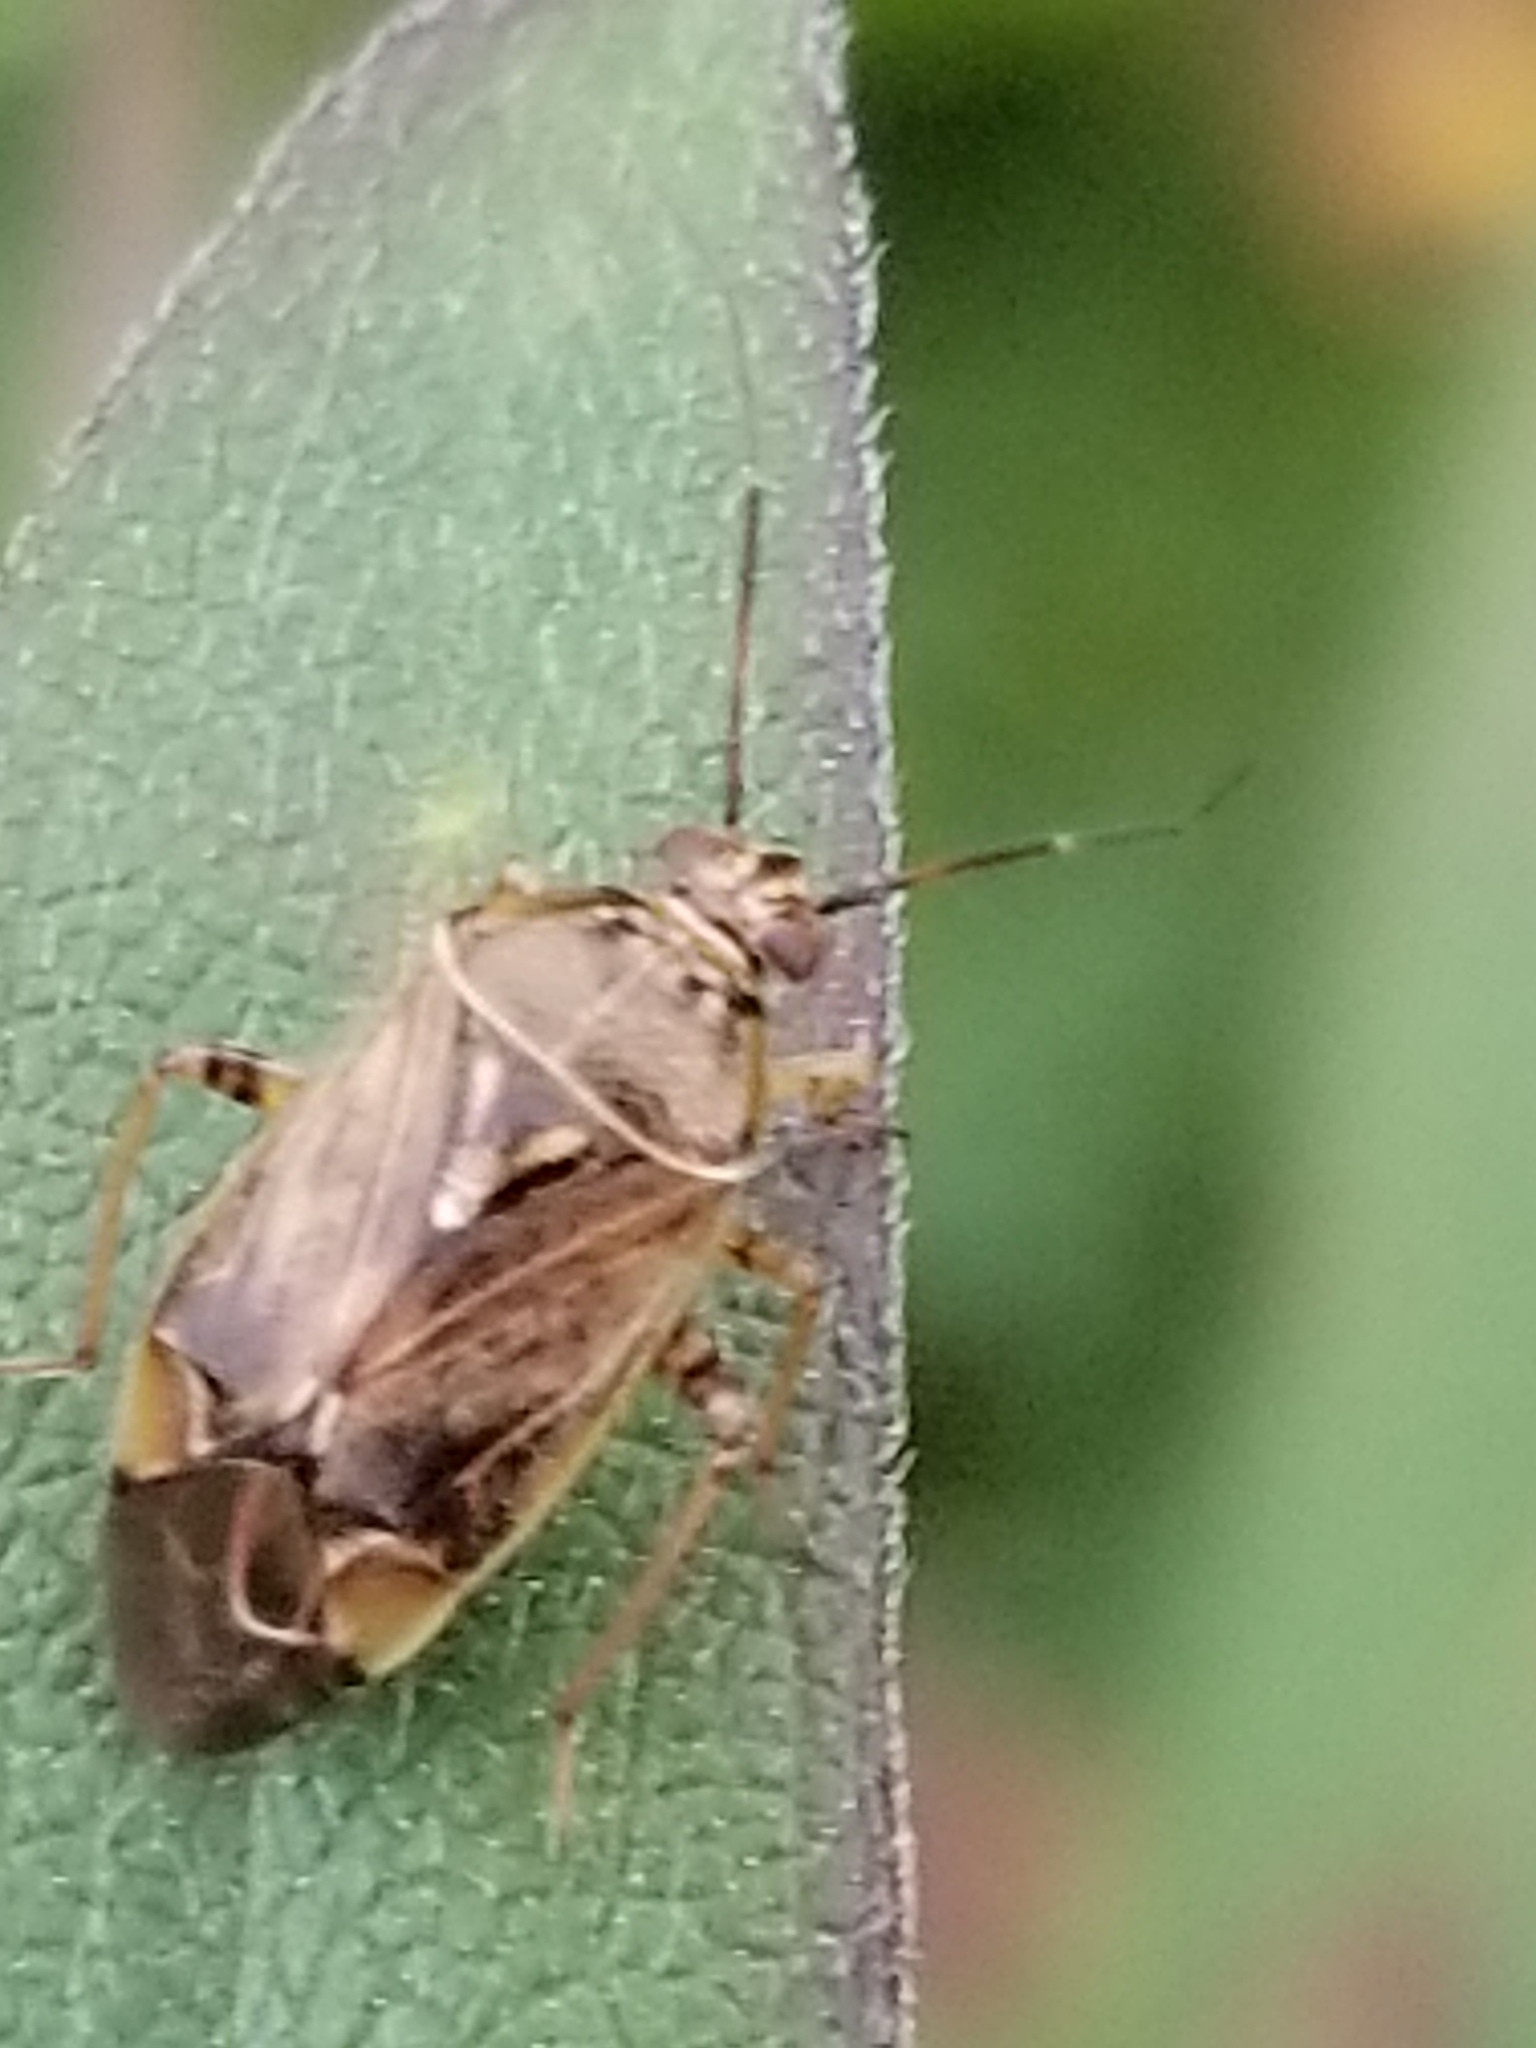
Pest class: lygus_bug